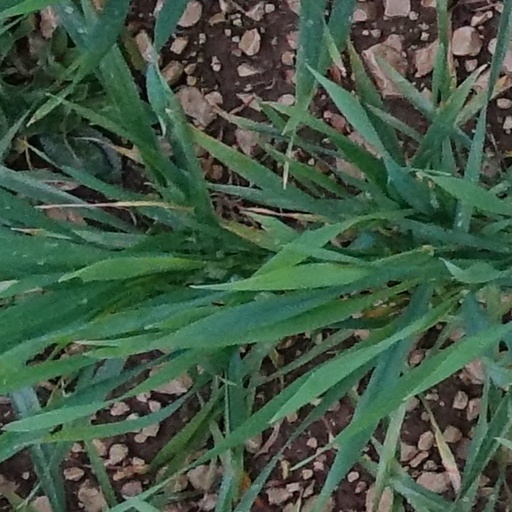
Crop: wheat